Jonathan Williams (running back, born 1994)

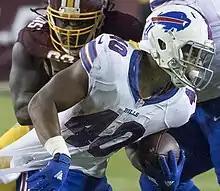
Williams with the Buffalo Bills in 2016

The Buffalo Bills selected Williams in the fifth round (156th overall) of the 2016 NFL draft. On May 13, 2016, he signed a four-year contract with the Bills.